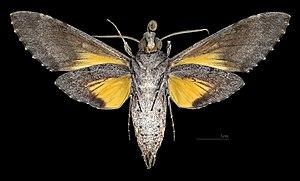
Isognathus menechus est une espèce d’insectes lépidoptères de la famille des Sphingidae, de la sous-famille des Macroglossinae, de la tribu des Dilophonotini.